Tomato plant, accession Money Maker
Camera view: bottom (45 deg); turntable rotation: 60 degrees
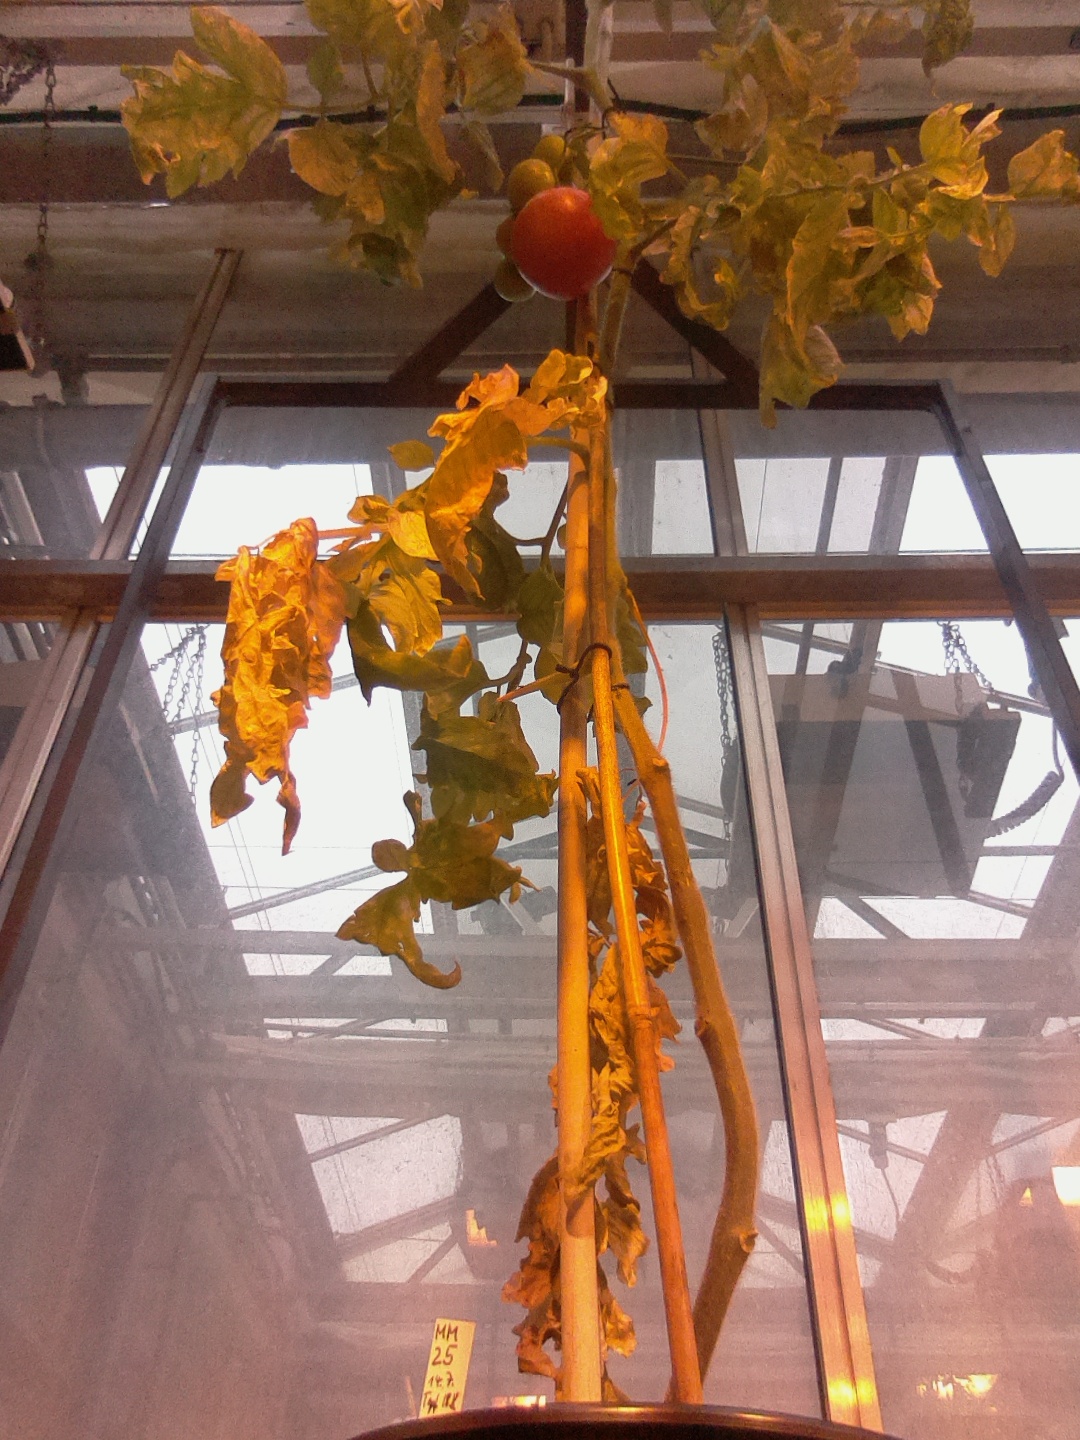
BBCH growth stage 81: 10%-20% of fruits show typical fully ripe color